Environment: real
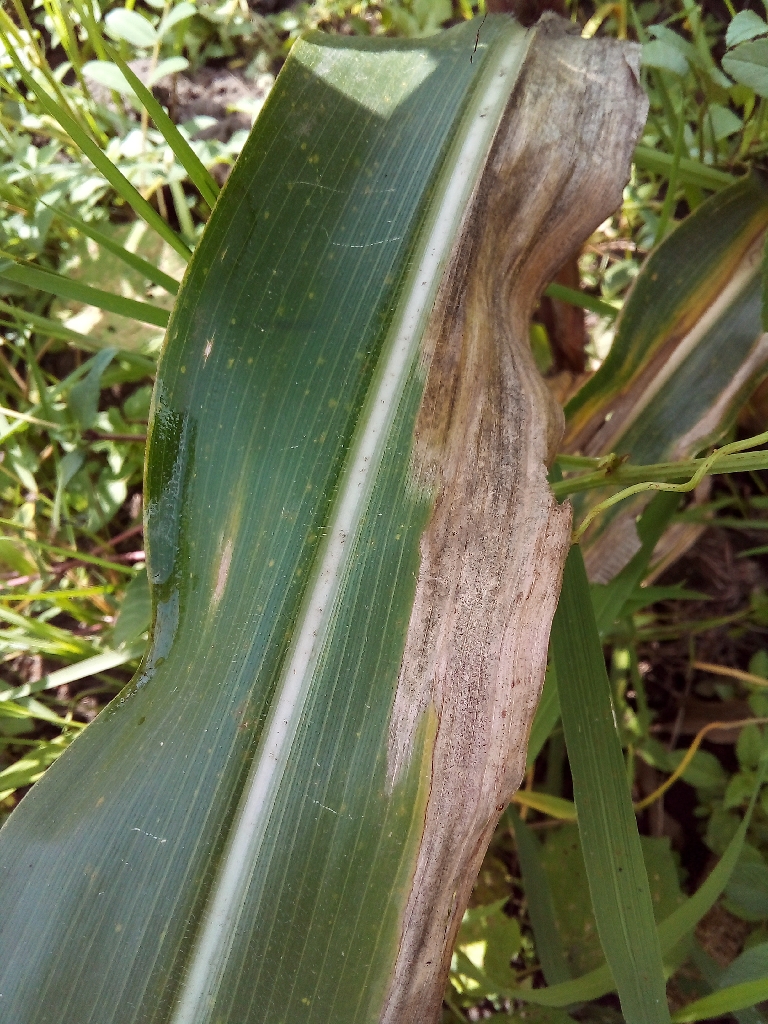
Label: northern_corn_leaf_blight